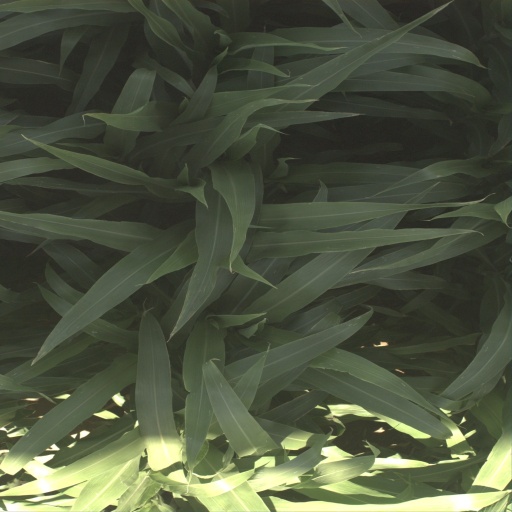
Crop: sorghum